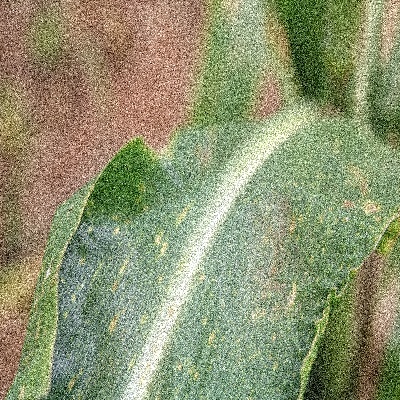
Label: Corn_(Maize)___Leaf_Spot